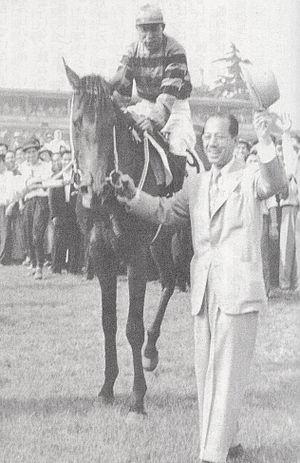
Masaichi Nagata est un producteur japonais, né le 21 janvier 1906 à Kyoto et mort à Tokyo le 24 octobre 1985.